USS President (1800)

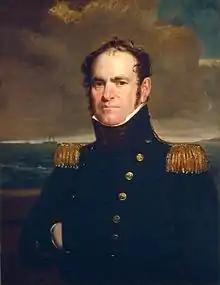
John Rodgers, ca. 1814

The United States declared war against Britain on 18 June 1812. Three days later, within an hour of receiving official word of the declaration, Commodore Rodgers sailed from New York City. The commodore sailed aboard "President", leading a squadron consisting of "United States", "Congress", , and on a 70-day North Atlantic cruise. A passing American merchant ship informed Rodgers about a fleet of British merchantmen en route to Britain from Jamaica. Rodgers and his squadron sailed in pursuit, and on 23 June they encountered what was later learned to be . "President" pursued the ship, and in what is recorded as the first shot of the War of 1812, Rodgers himself aimed and fired a bowchaser at "Belvidera", striking her rudder and penetrating the gun room. Upon "President"s fourth shot at "Belvidera", a cannon one deck below Rodgers burst, killing or wounding 16 sailors and throwing Rodgers to the deck with enough force to break his leg.